Łańcut Castle

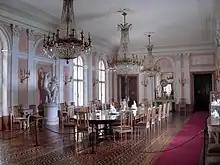
The Great Dining Room inside the castle

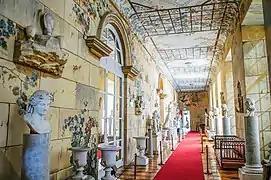
Artworks displayed inside the castle.

Following Izabela's death in 1816, Łańcut was inherited by her grandchildren and members of the Potocki family. For the next one hundred years, the castle became the centre of their hereditary family estate, legally established in 1830. The consecutive generations of the Potocki's introduced various levels of modernisation both in the castle itself and its immediate and more distant surrounding. The Duchess' grandson and heir, conducted some repairs in the castle, but most importantly he erected a complex of horse-riding facilities consisting of stables and three carriage houses